Ludwig Heinrich Bojanus

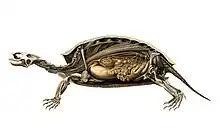
Anatomy of "Emys"

Bojanus produced 70 works on anatomy and veterinary medicine with the most influential work being an illustrated book on the anatomy of turtles, "Anatome Testudinis Europaeae" (1819, 1821). This had 50 plates, illustrated on his own, on the anatomy of the European pond turtle "Emys orbicularis" based on dissections of at least 500 turtles according to his student and biographer Adam Ferdynand Adamowicz (1802–1881). He initially considered dedicating the book to Georges Cuvier but decided not to later, possibly due to the troubles he had faced from the French and due to his allegiance to Tsarist Russia. He printed 80 copies at a cost of 5000 rubles (about two years of his wages worth) which he paid for on his own, leading to financial difficulties. His student Adamowicz later became a veterinary professor at Vilnius. Other significant students included Karol Muyschel (1799-1843) and Fortunat Jurewicz (1801-1826). He made several discoveries, including a glandular organ in bivalve molluscs that is now known as the organ of Bojanus. He noted cercaria inside snails in 1818 and considered them as related to liver flukes but did not know about the life cycle. He described the auroch species ("Bos primigenius") and the steppe wisent ("Bison priscus") providing distinction between them.